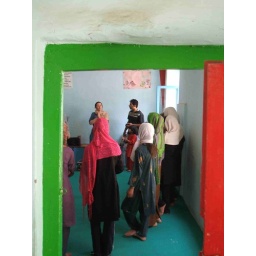
From the door leading into the classroom we are in at MMCC.